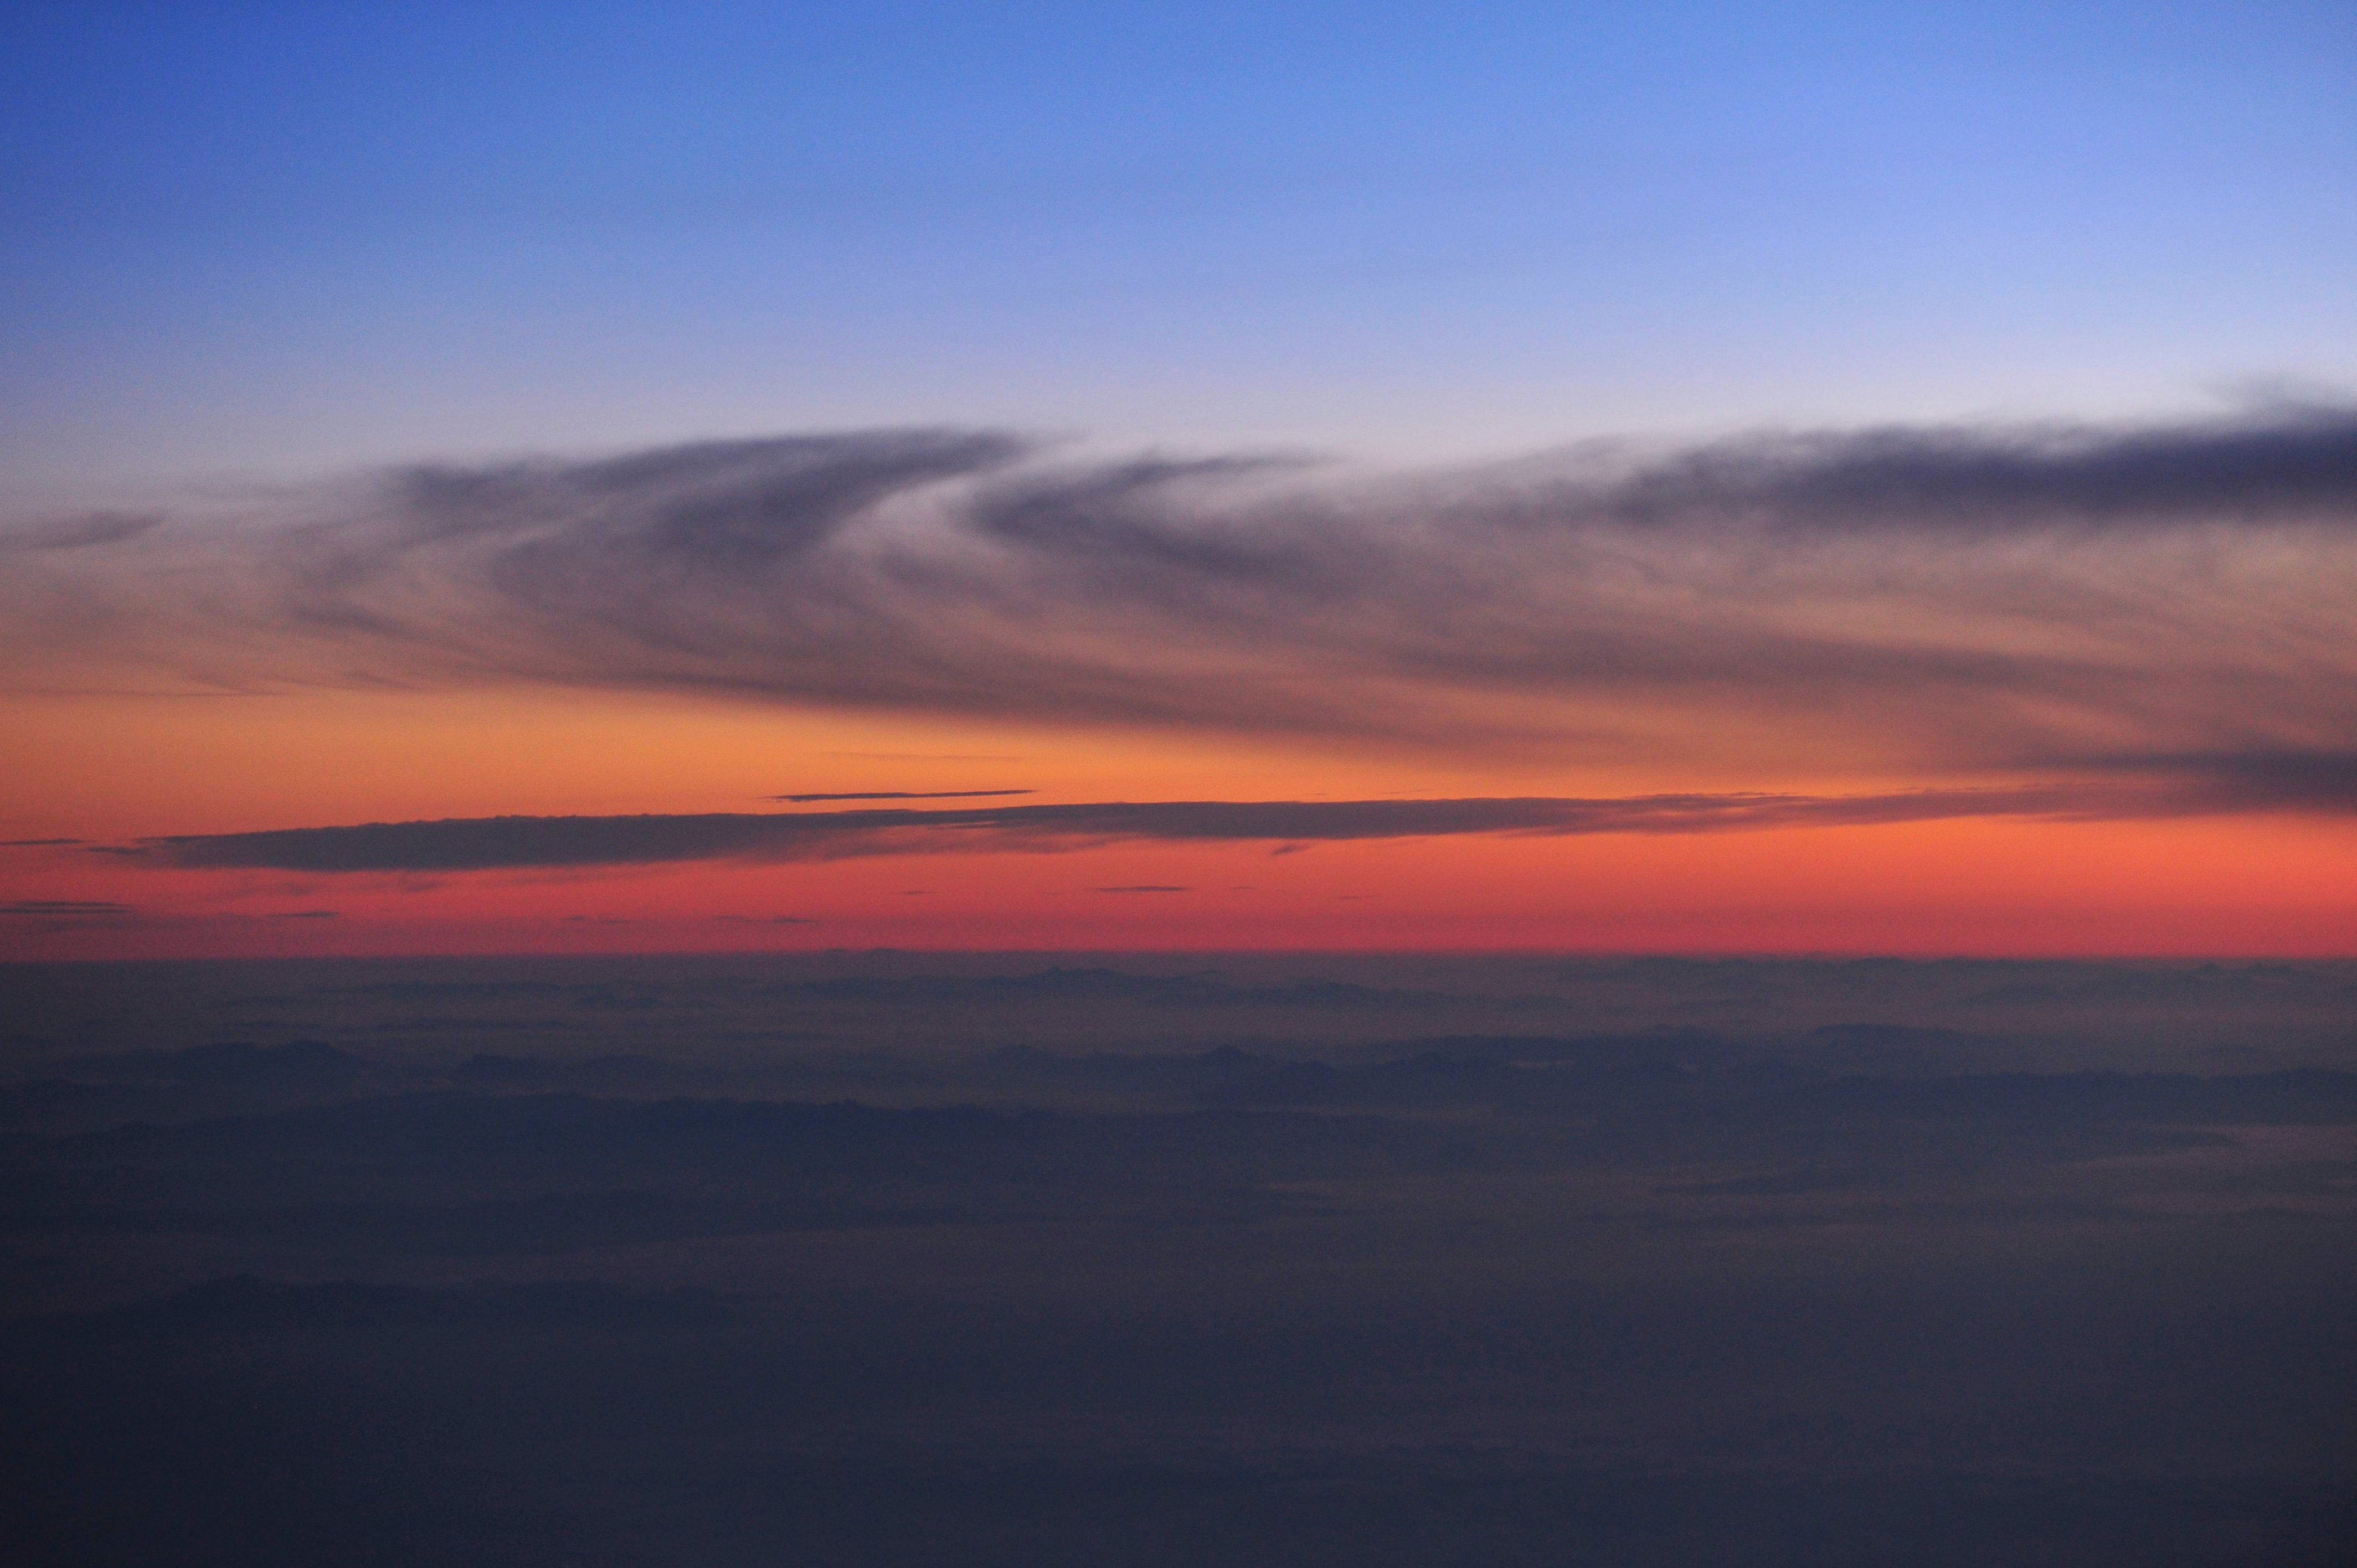
sea, coast, ocean, horizon, mountain, cloud, sky, sun, sunrise, sunset, sunlight, morning, hill, dawn, atmosphere, dusk, evening, reflection, plain, afterglow, atmospheric phenomenon, atmosphere of earth